Gnome Ranger

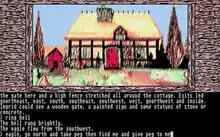
The game's parser allows the player to perform complex tasks (Atari ST screenshot).

The game is a text adventure with limited graphics on some systems. It comes with a short novella by Peter McBride ("The Gnettlefield Journal") explaining Ingrid's predicament and setting the background to the story. Gameplay is similar to the earlier Level 9 adventure "Knight Orc", which uses the same game engine (KAOS). The player must explore the settings while collecting useful items and interacting with various non-player characters to solve puzzles and problems.